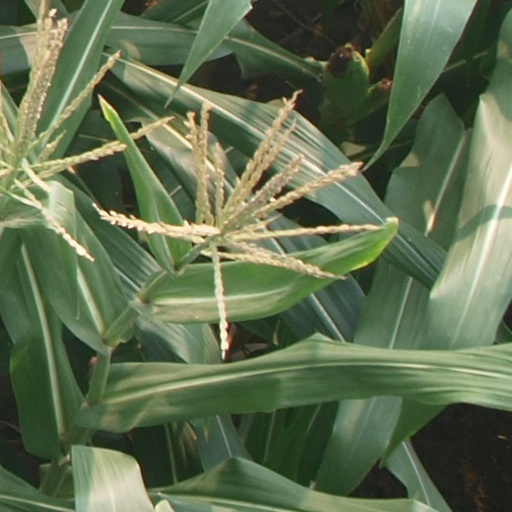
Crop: maize; corn